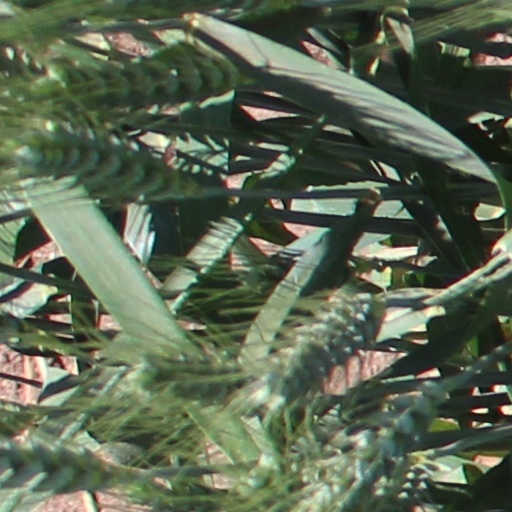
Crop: wheat